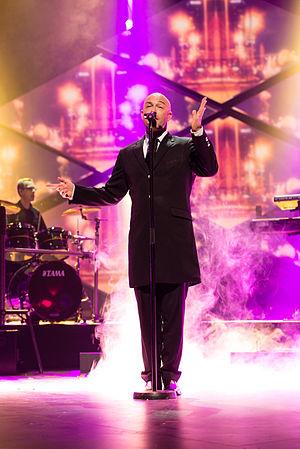
L'Allemagne a annoncé le 20 juin 2013 sa participation au Concours Eurovision de la chanson 2014 à Copenhague, au Danemark.